Star Trek: First Contact

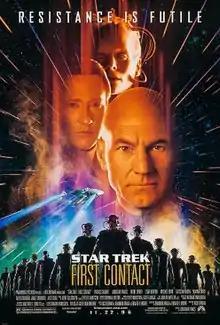
Theatrical release poster

Star Trek: First Contact is a 1996 American science fiction film directed by Jonathan Frakes in his feature film debut. It is the eighth movie of the "Star Trek" franchise, and the second starring the cast of the television series "". In the film, the crew of the starship USS "Enterprise"-E travel back in time from the 24th century to the 21st century to stop the cybernetic Borg from conquering Earth by changing the past.